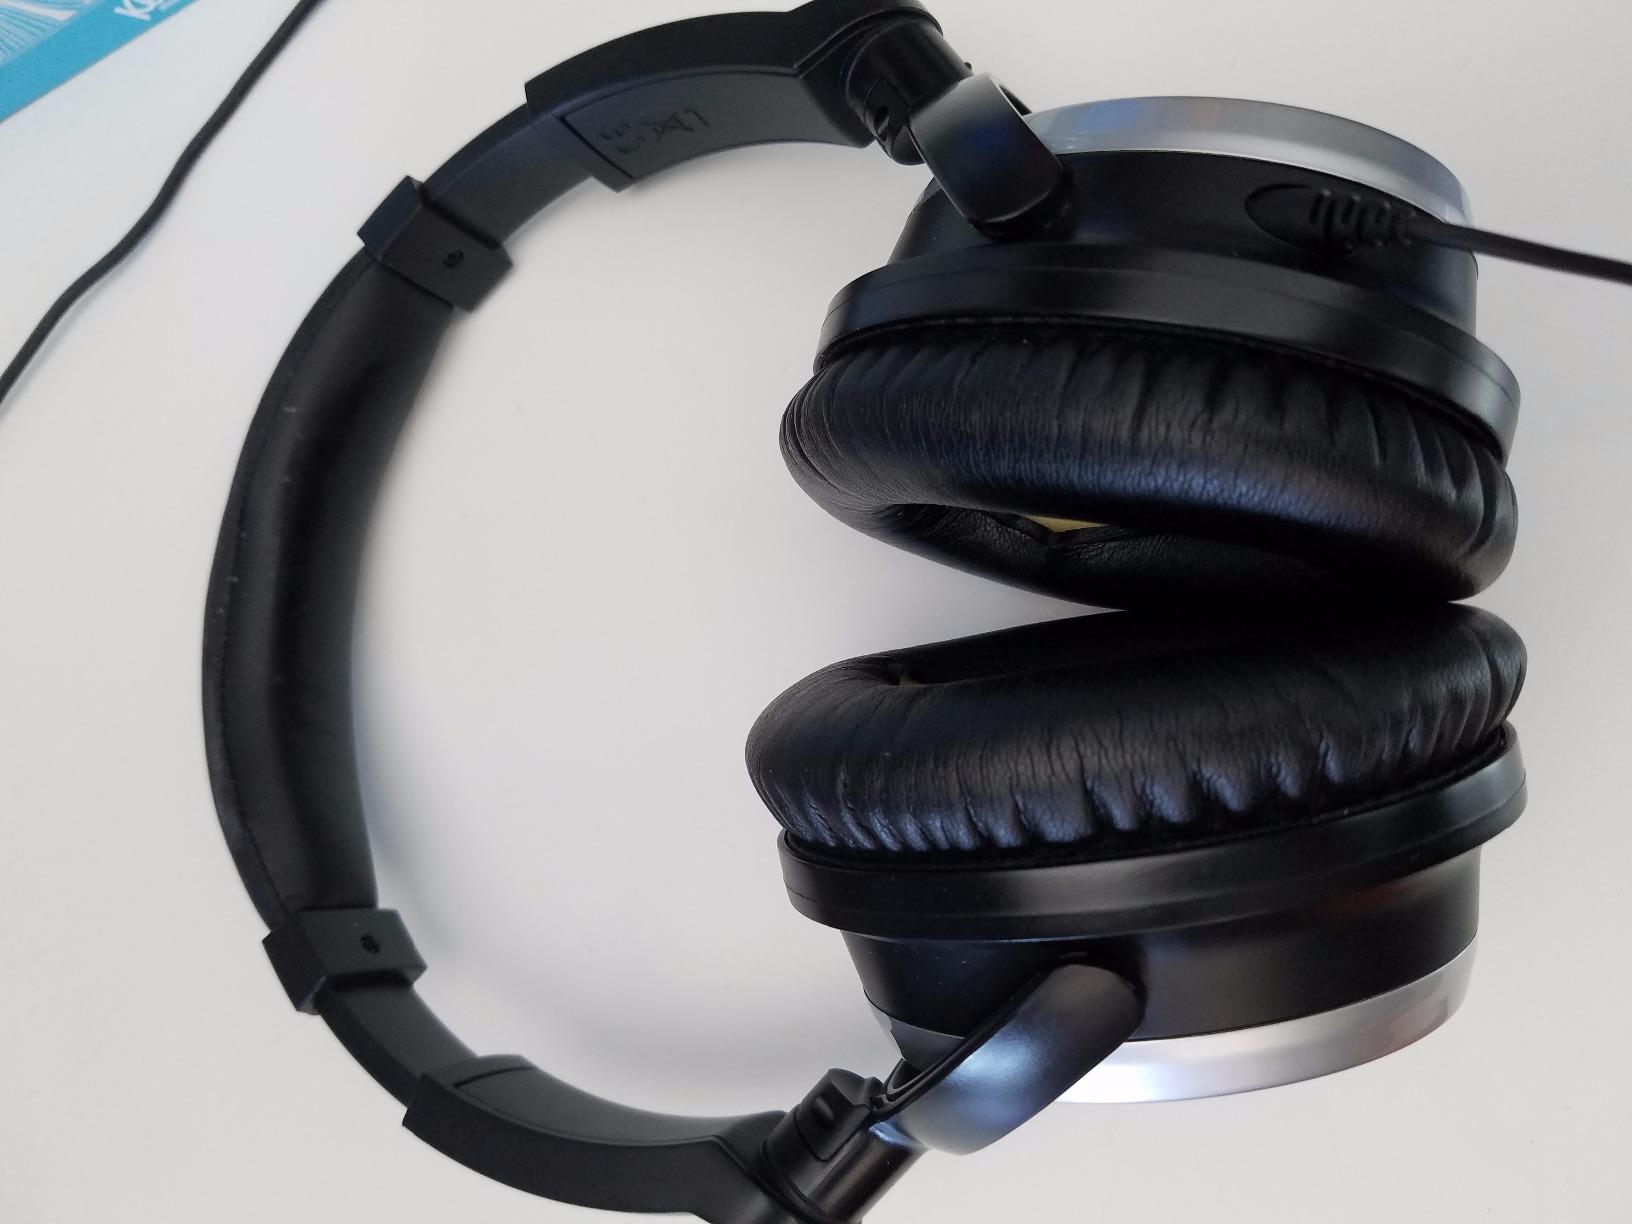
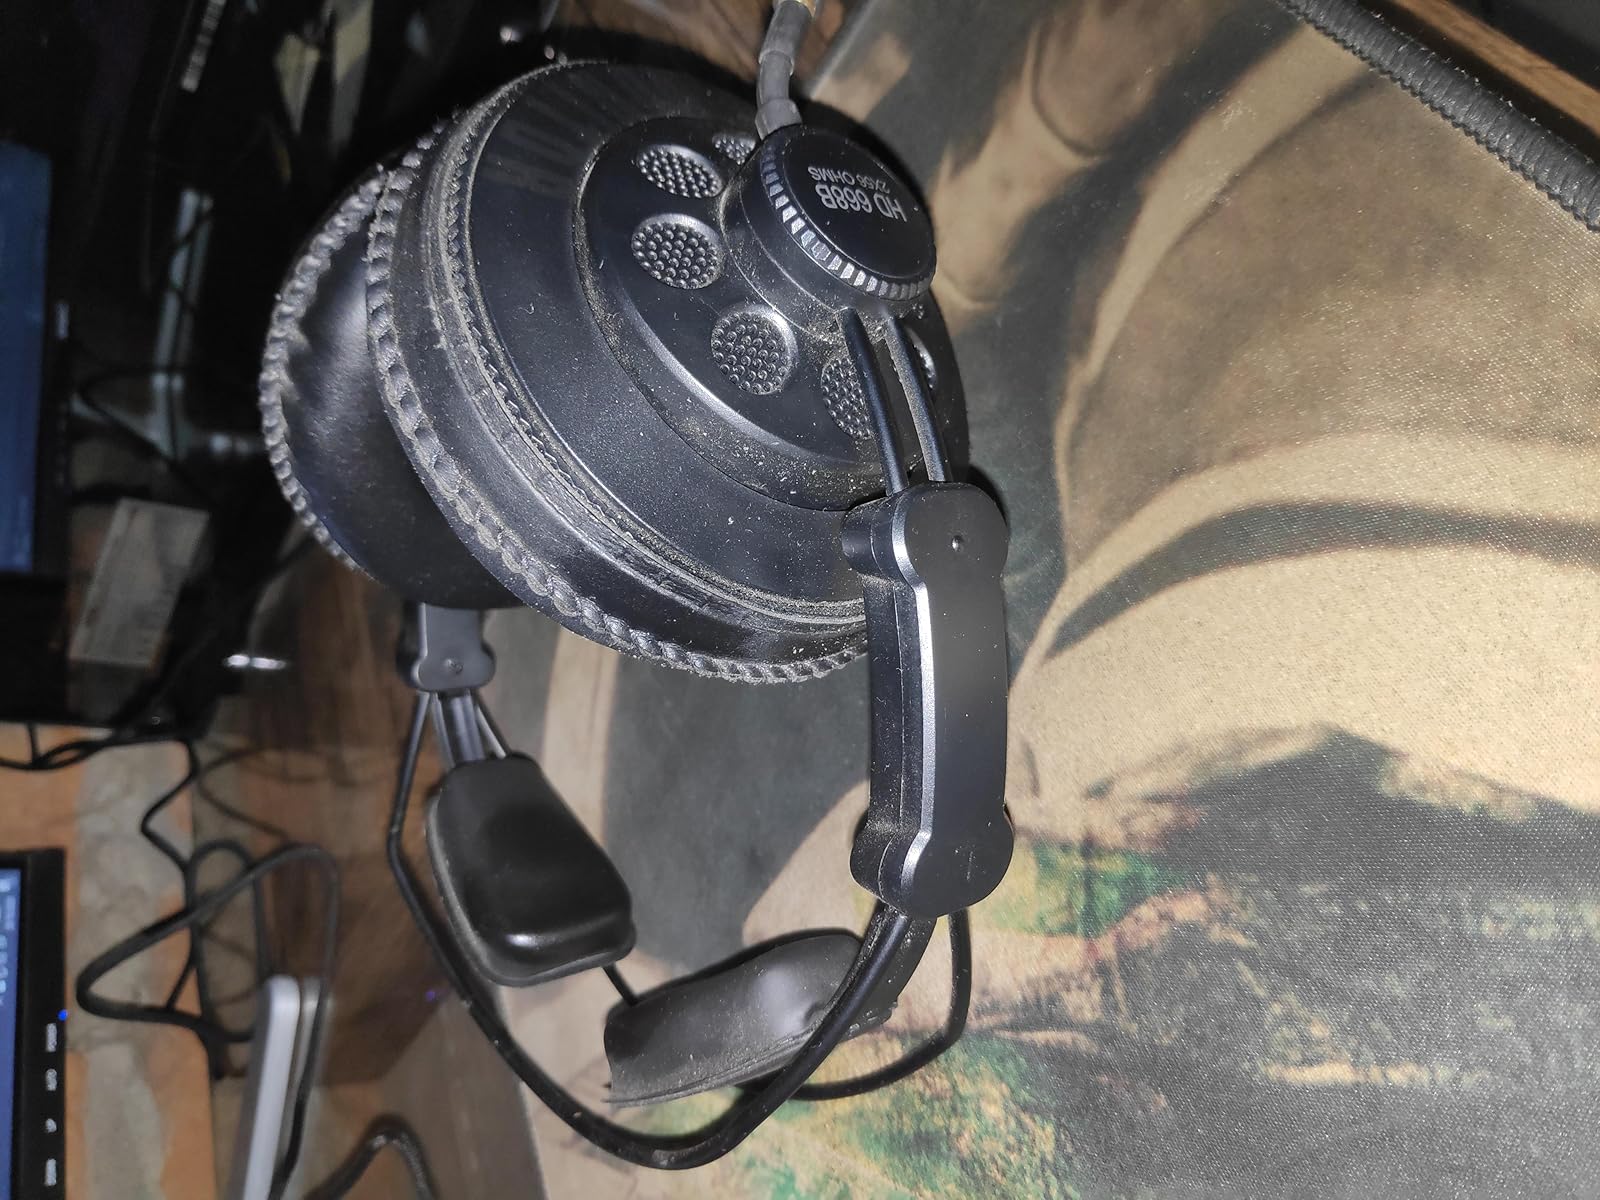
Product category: headphones
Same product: no